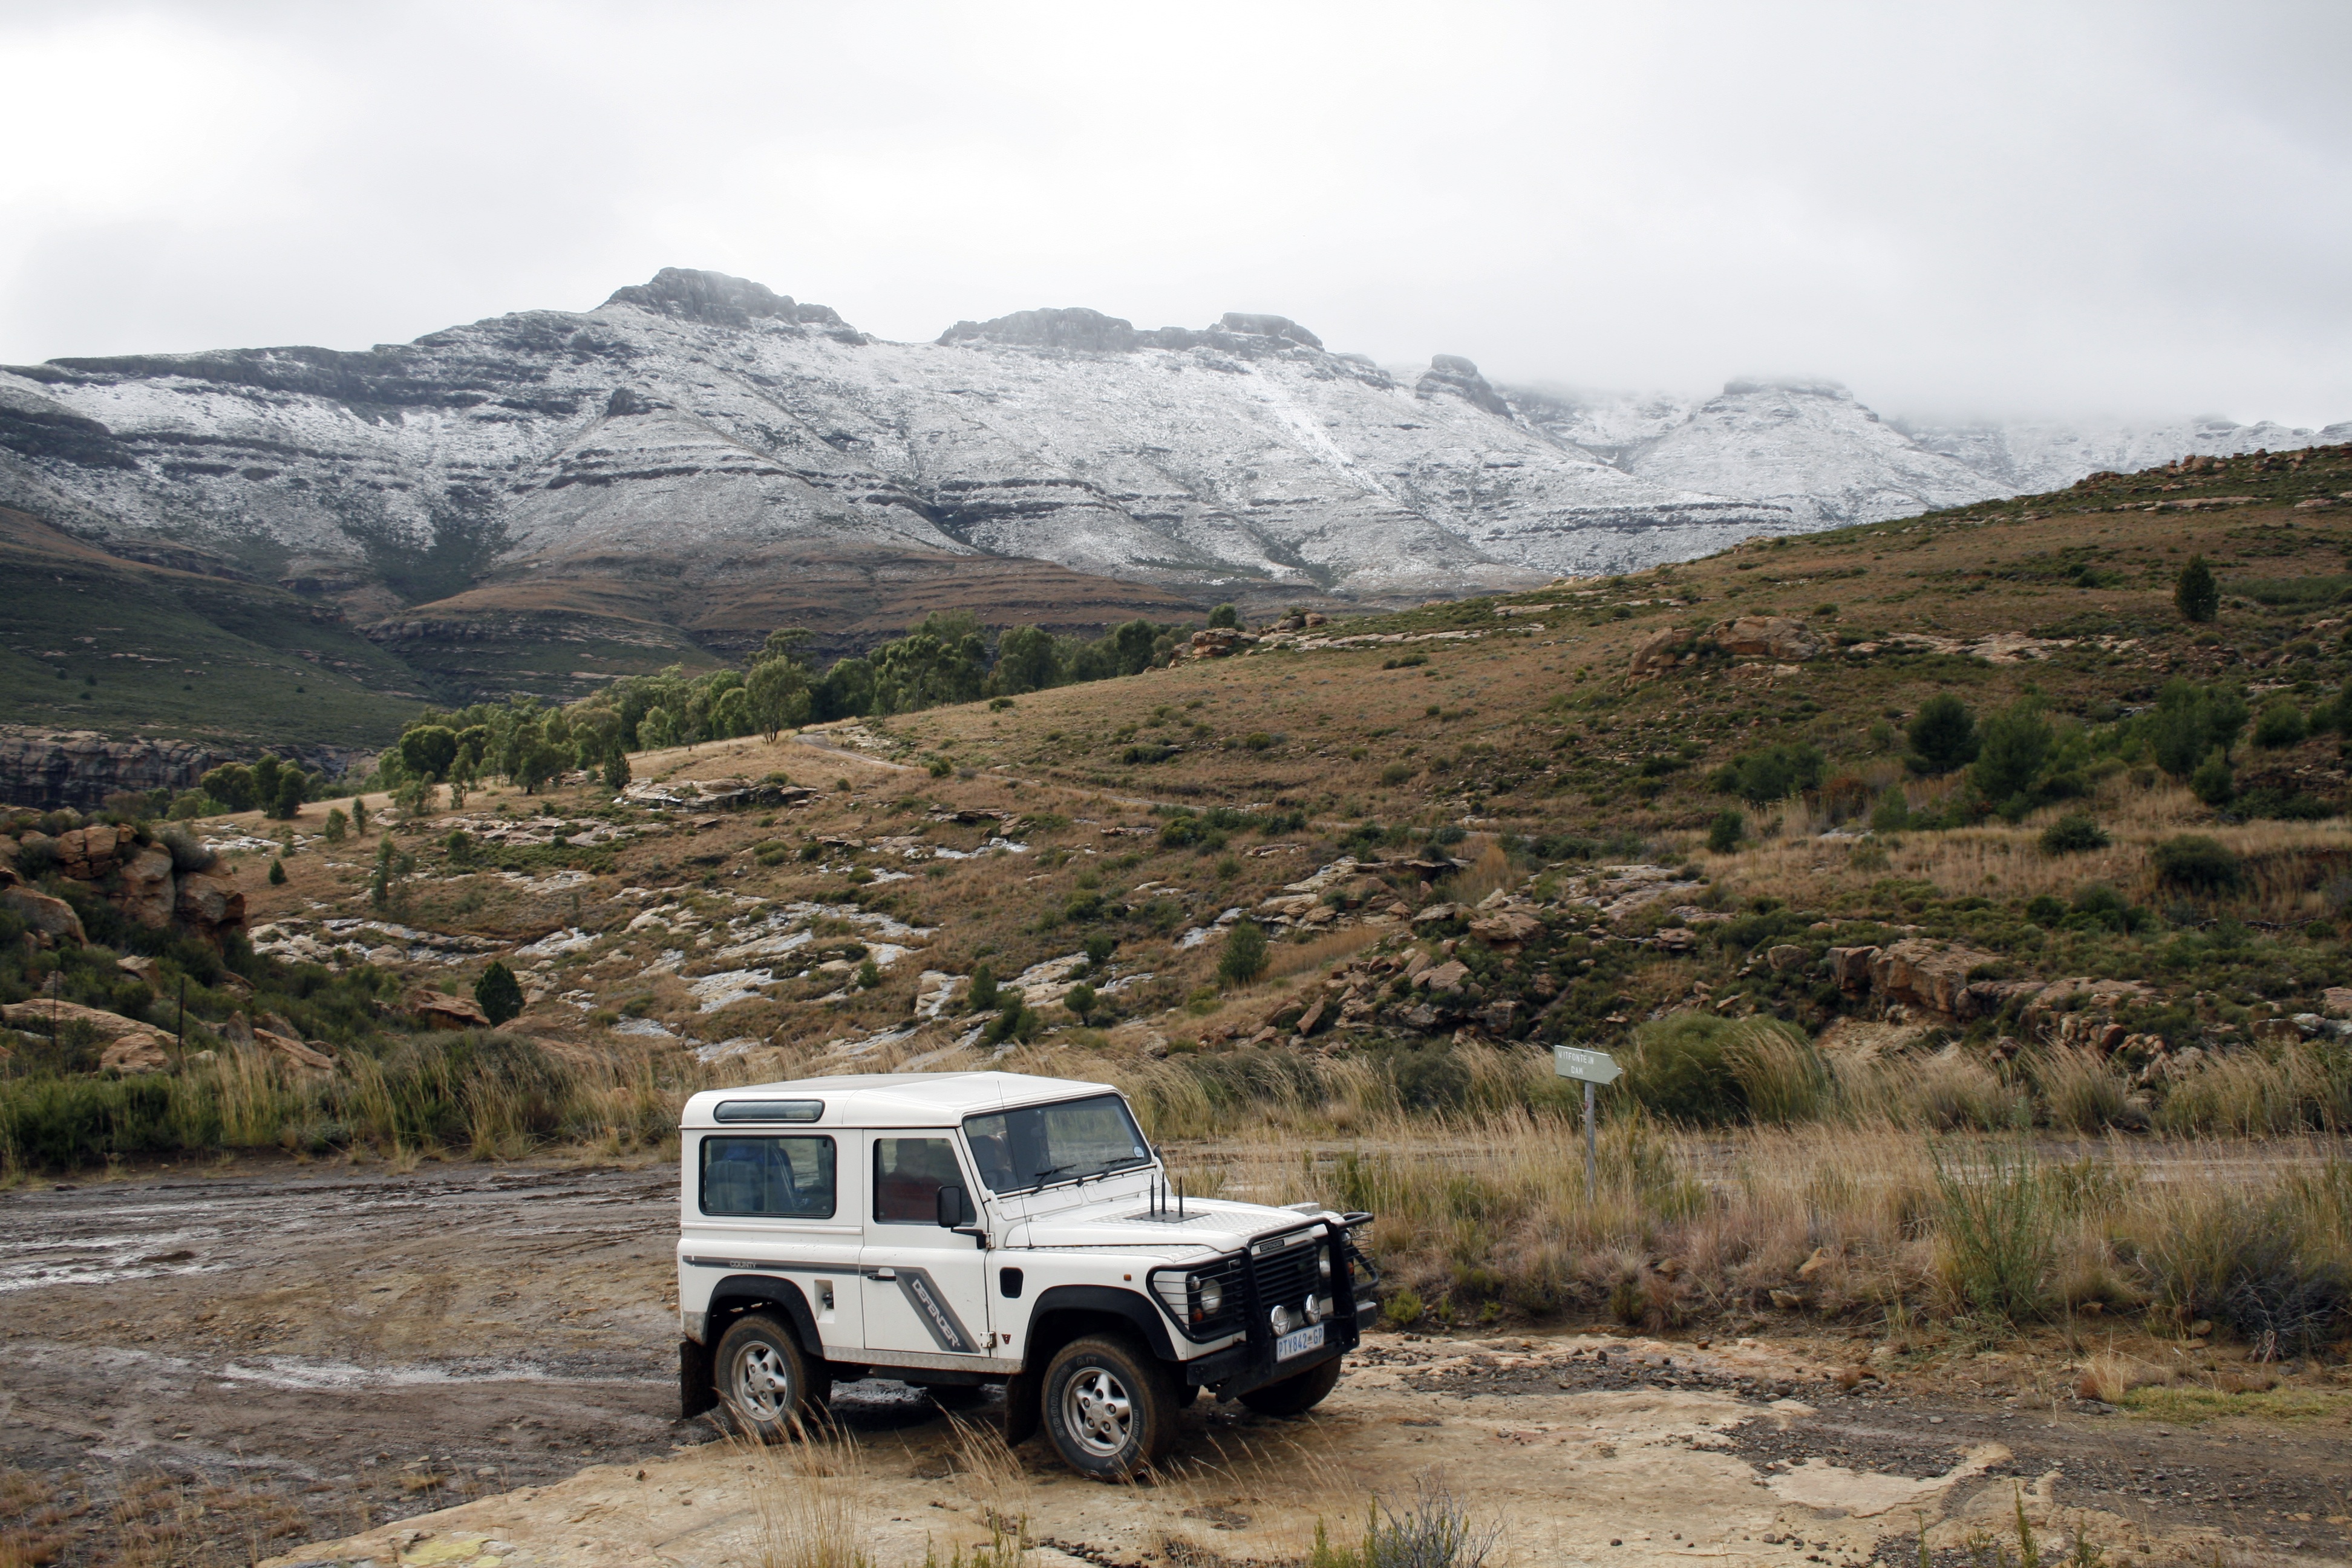
landscape, nature, sand, wilderness, mountain, snow, road, car, countryside, adventure, valley, travel, vehicle, scenic, dirt, natural, africa, rocks, outdoors, gravel, mountains, landrover, 4x4, eastern cape, automobile make, off roading